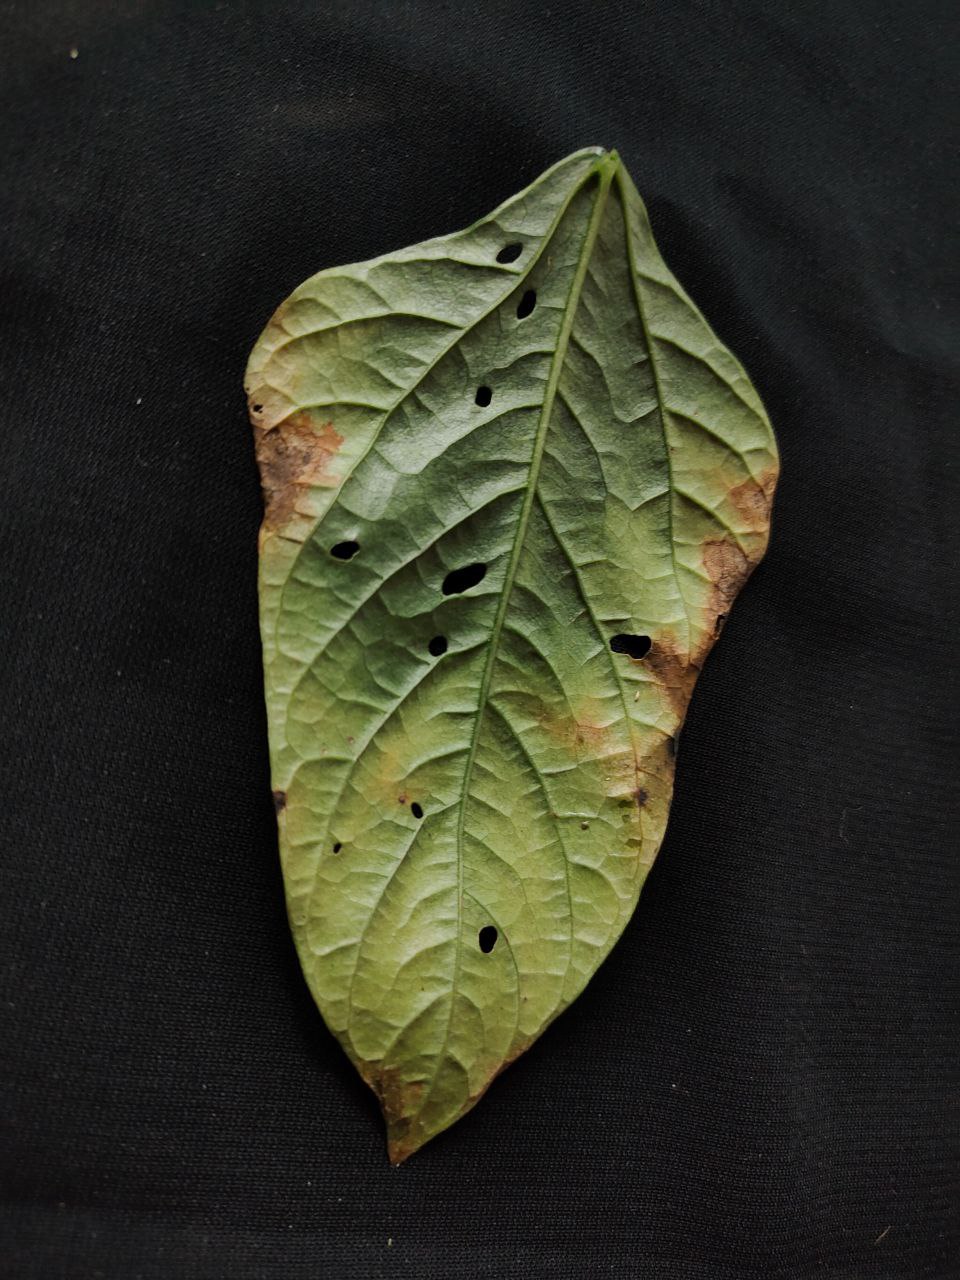
Crop: cowpea
Leaf condition: Bacterial wilt